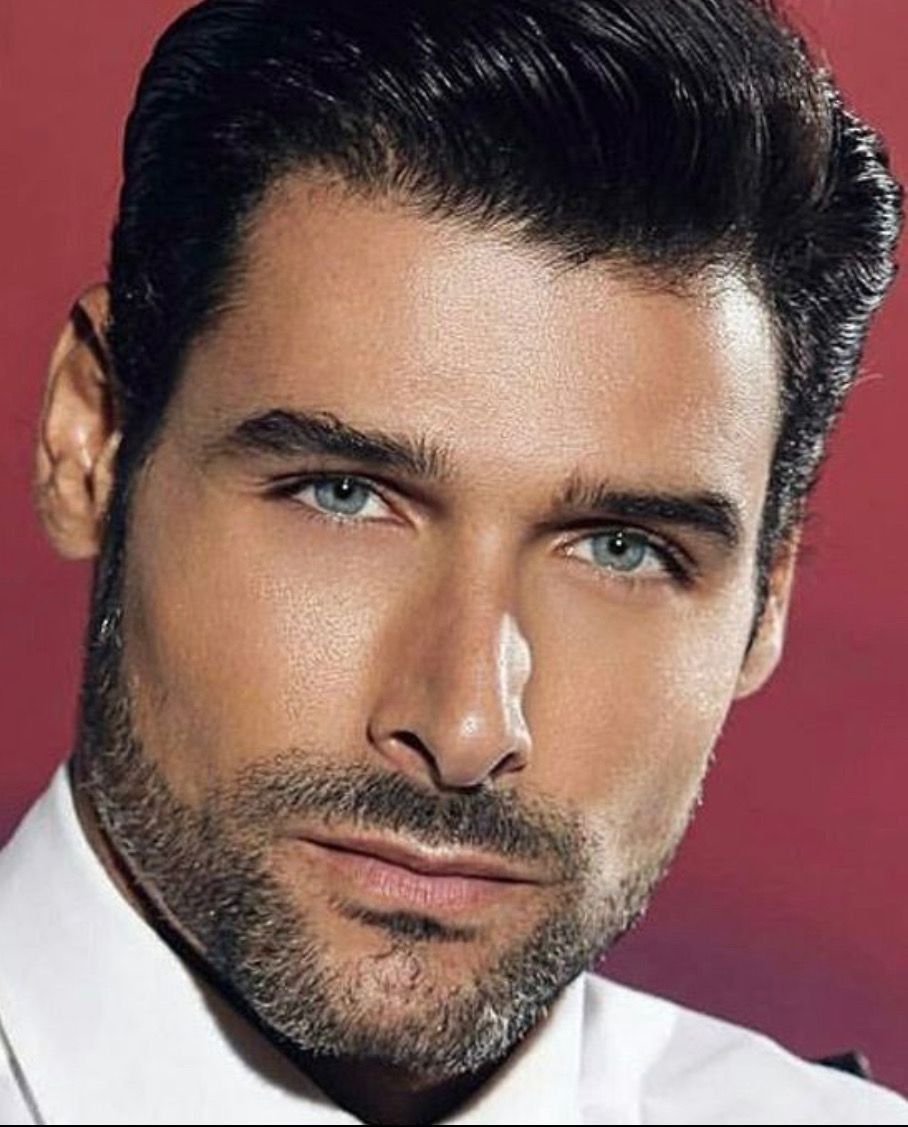
Gender: men